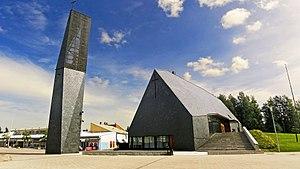
Cet article recense les églises évangéliques-luthériennes de Finlande.